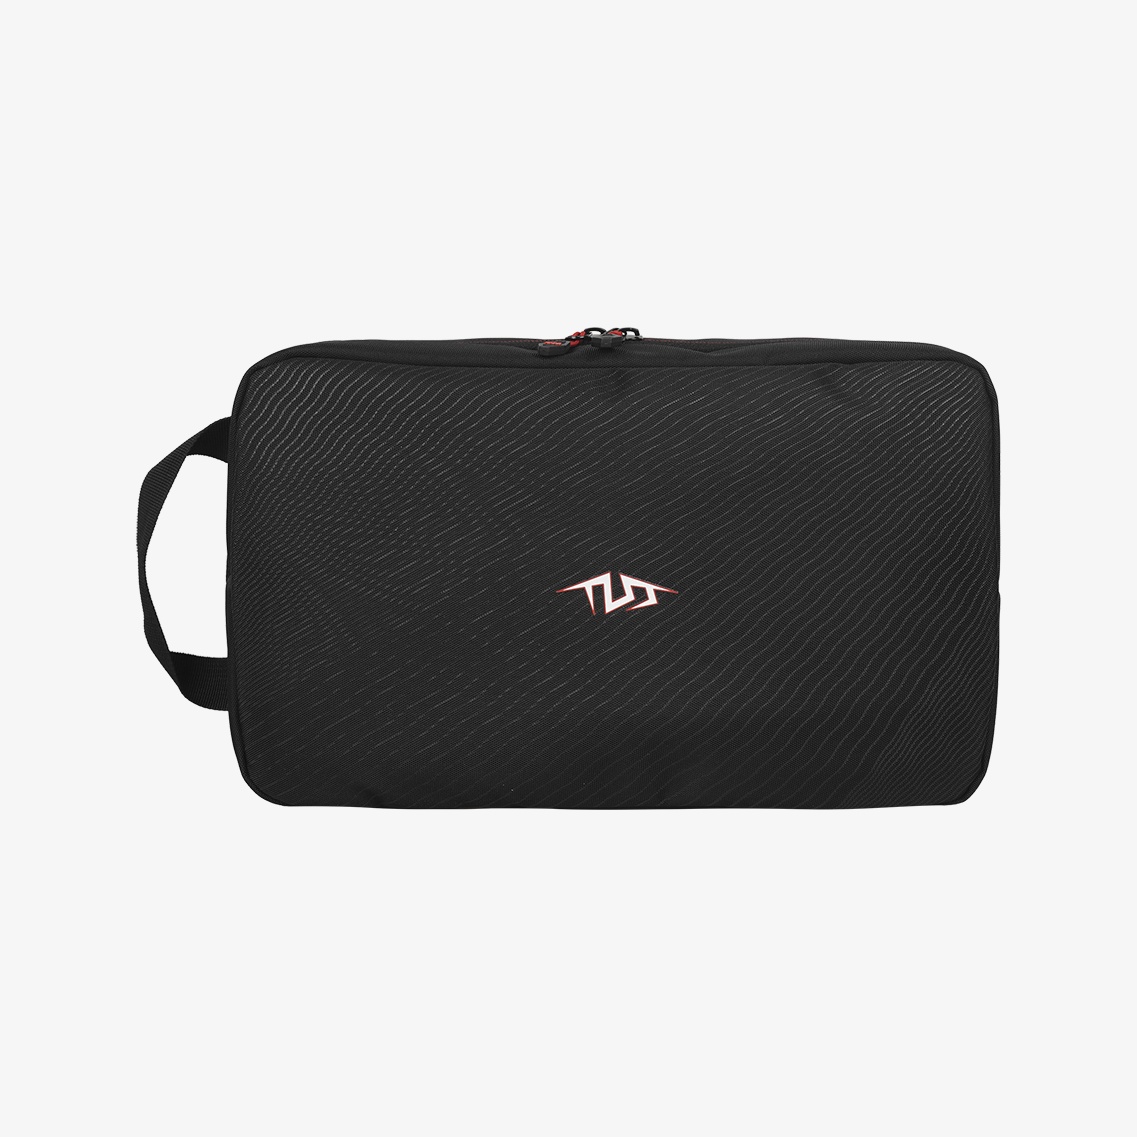
TLSS PFM 二つ折りハンドバッグ
Brand: TLSS.JP
商品説明： 1. **11L容量（33×21×16cm）**で、日常必需品からスポーツ用品までスマートに収納。 2. CORDURA®インポート生地採用。軽量で丈夫、摩耗や裂けに強く、長く綺麗に使える。 3. ドライ＆ウェット分離＋独立シューズポケットで、汗で濡れたウェアと清潔な荷物を衛生的に仕分け。 4. 立体ロゴ×グラデーション波柄デザインが、細部まで上質な存在感を演出。 5. カスタム可能なDIY IDエリア＆TLSS×CORDURA®織ネーム付きで、個性と品質を両立。 製品仕様： 品番 : TPBX2501-01 材質: ポリエステル サイズ: 33×21×16cm 原産国: 中国
Category: Apparel & Accessories > Handbags, Wallets & Cases > Handbags > Fold Over Clutches